American burlesque

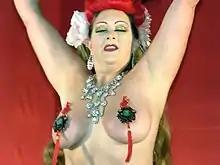
Miss Dirty Martini at the 2009 Howl Festival in New York

A new generation nostalgic for the spectacle and perceived glamour of the old times determined to bring burlesque back. This revival was pioneered independently in the early 1990s by Billie Madley's "Cinema" and later with Ami Goodheart in "Dutch Weismann's Follies" revues in New York, Michelle Carr's "The Velvet Hammer" troupe in Los Angeles, and The Shim-Shamettes in New Orleans. Ivan Kane's Royal Jelly Burlesque Nightclub at Revel Atlantic City opened in 2012. Inspired by old time stars like Sally Rand, Tempest Storm, Gypsy Rose Lee, and Lili St. Cyr, more recent performers include Dita Von Teese, Julie Atlas Muz, and Anne McDonald. Agitprop groups such as Cabaret Red Light have included political satire and performance art in their acts.